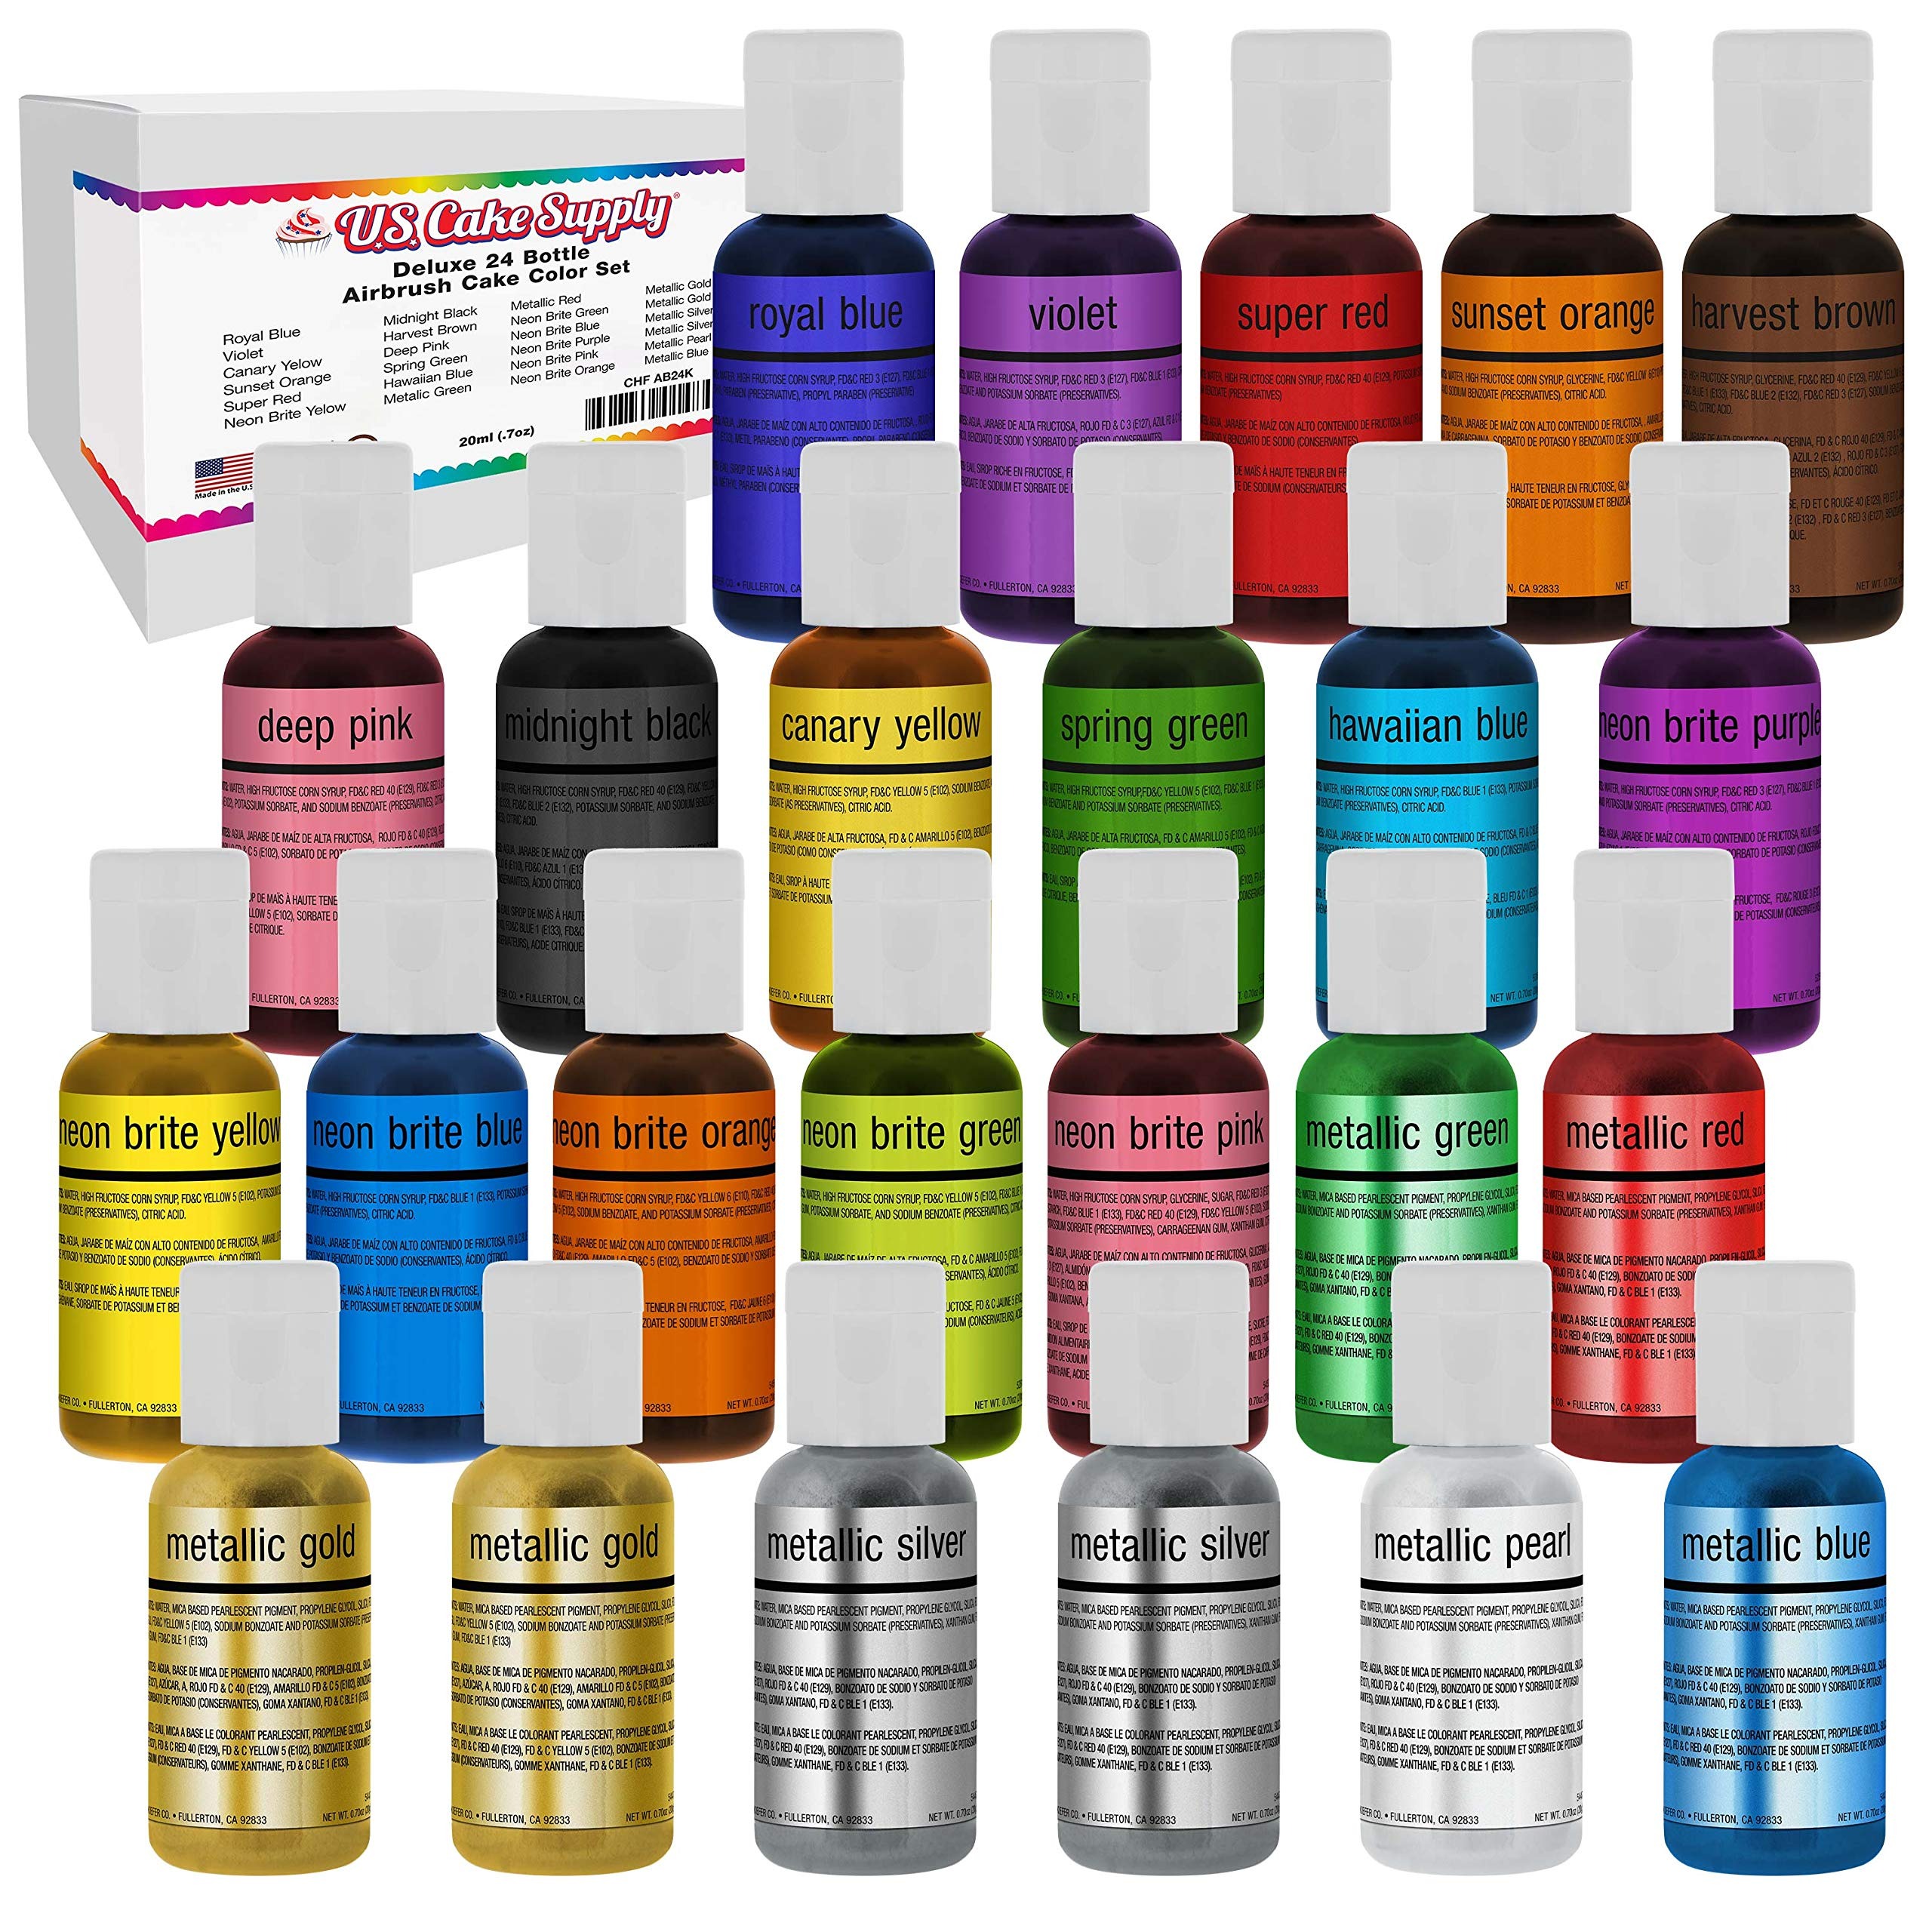
Item Name: U.S. Cake Supply Deluxe 24 Bottle Airbrush Cake Color Set - The 22 Most Popular Colors in 0.7 fl. oz. (20ml) Bottles - Safely Made in the USA product
Bullet Point 1: Airbrush Colors are highly concentrated edible airbrush food colors with superior strength and are the brightest and truest colors available
Bullet Point 2: Colors come in sealed bottles with easy-to-use flip-top dispenser bottles
Bullet Point 3: Achieve an endless spectrum of magnificent colors with these intermixable airbrush colors
Bullet Point 4: Perfect for use on cakes, gum paste, fondant, pastries, sugar paste, icing, isomalt, and more
Bullet Point 5: All the colors are made in the USA with high quality ingredients and are Certified Kosher
Product Description: <p><b>24 Bottle / 22 Color Set Includes:</b> Midnight Black, Royal Blue, Hawaiian Blue, Super Red, Harvest Brown, Spring Green, Sunset Orange, Deep Pink, Canary Yellow, Violet, Neon Orange, Neon Blue, Neon Yellow, Neon Purple, Neon Green, Neon Pink, Metallic Red, Metallic Blue, Metallic Green, Metallic White Pearl, 2-Metallic Silvers, and 2-Metallic Golds</p> <p>Airbrush Colors are the ideal, edible spray-on food coloring for use with any level of cake decorator. Preferred choice by master decorators for over 50 years.</p> <p><b>Airbrush Food Colors Features &amp; Benefits:</b></p> <p> - Airbrush Colors are highly concentrated edible airbrush food colors with superior strength and are the brightest and truest colors available<br> - Colors come in sealed bottles with easy-to-use flip-top or twist-top dispenser bottles<br> - Achieve an endless spectrum of magnificent colors with these intermixable airbrush colors<br> - Perfect for use on cakes, gum paste, fondant, pastries, sugar paste, icing, isomalt, and more<br> - Made in the USA with high quality ingredients, and are Certified Kosher<p>
Value: 16.8
Unit: Fl Oz

Price: 44.99